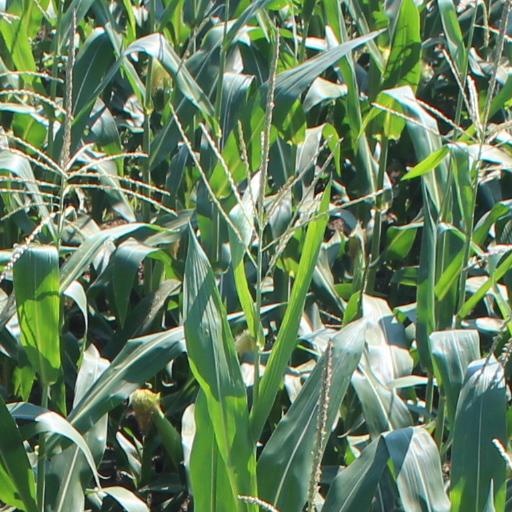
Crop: maize; corn